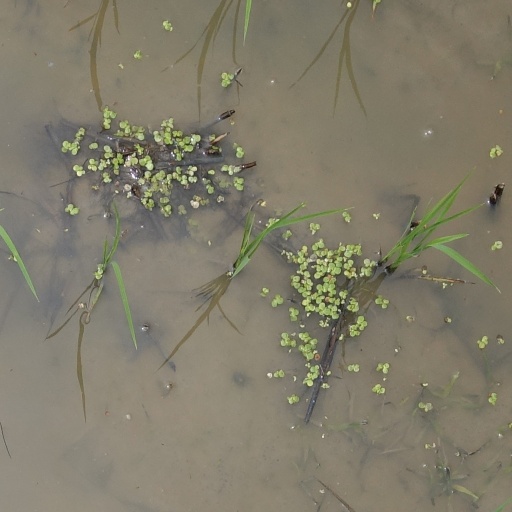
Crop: rice